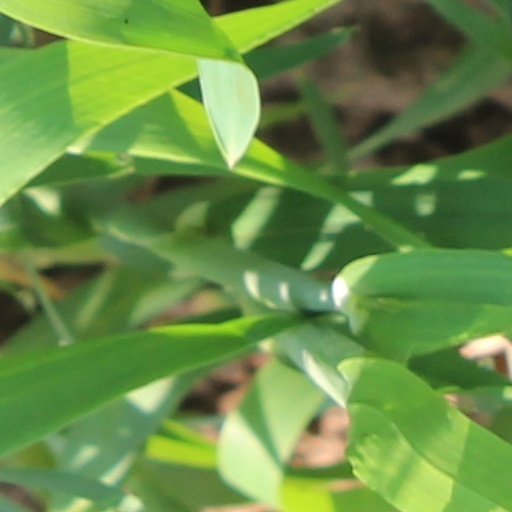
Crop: wheat